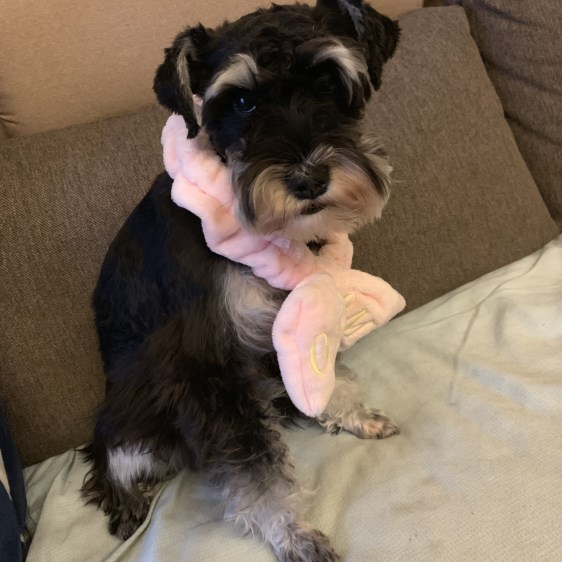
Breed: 2342-n000102-miniature_schnauzer